Santa Susana Field Laboratory

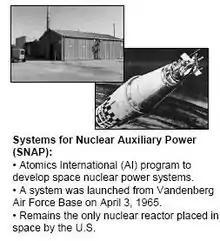
SSFL: the Atomics International Snap reactor

SSFL was a United States government facility dedicated to the development and testing of nuclear reactors, powerful rockets such as the Delta II, and the systems that powered the Apollo missions. The location of SSFL was chosen in 1947 for its remoteness in order to conduct work that was considered too dangerous and too noisy to be performed in more densely populated areas. In subsequent years, the Southern California population grew, along with housing developments surrounding the area.